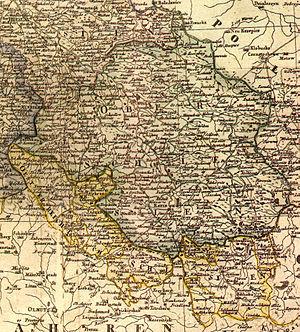
La Haute-Silésie est la partie sud-est de la région géographique et historique de Silésie, située principalement en Pologne. La partie ouest de l'ancienne Silésie autrichienne, la Silésie tchèque, appartient à la République tchèque.